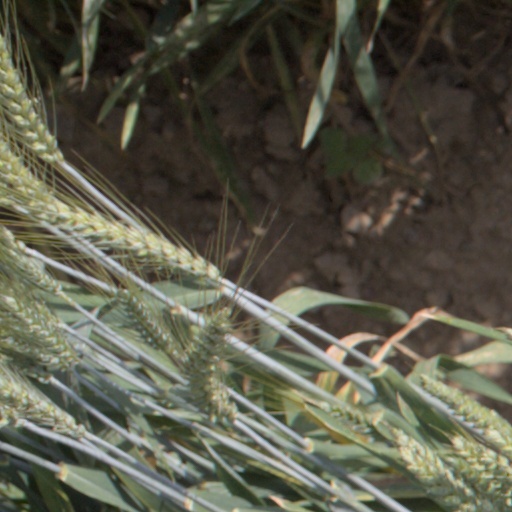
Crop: wheat